Tōshima Station

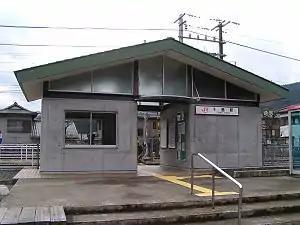
JR Tōshima Station, March 2006

is a railway station on the Minobu Line of Central Japan Railway Company (JR Central) located in the town of Nanbu, Minamikoma District, Yamanashi Prefecture, Japan.